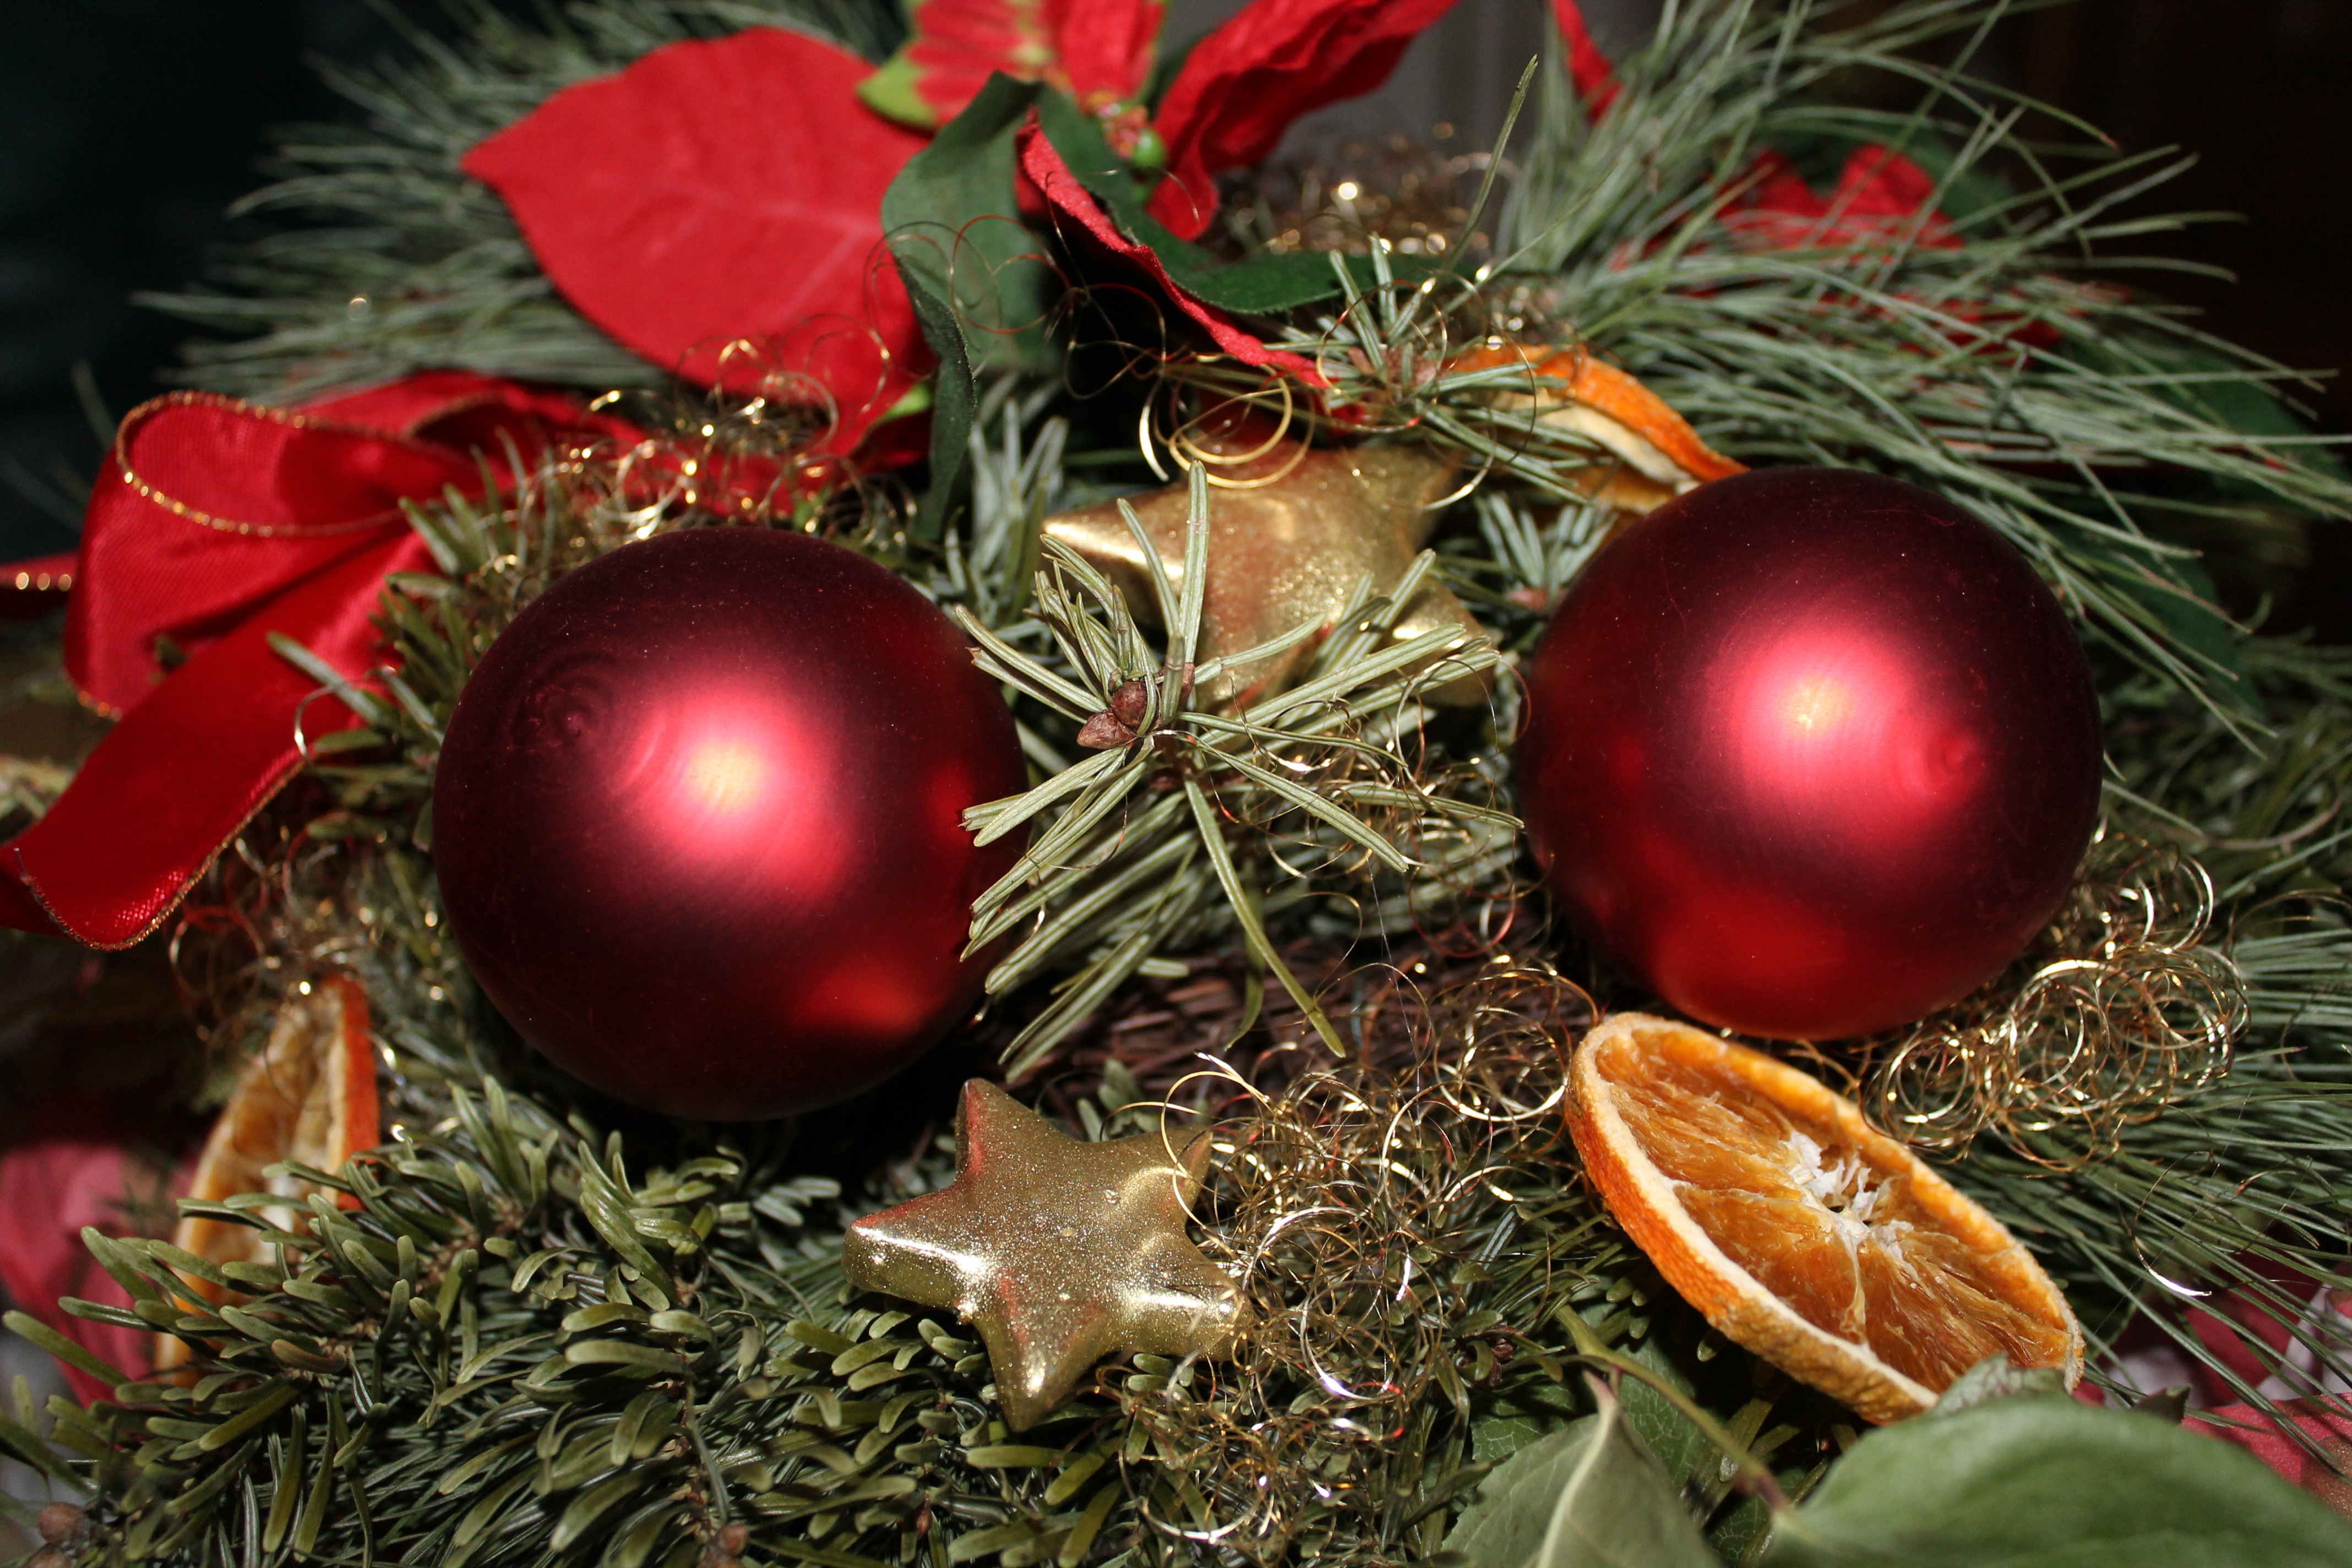
tree, branch, holiday, christmas, fir, decor, christmas tree, deco, advent, christmas decoration, festive decorations, advent wreath, christmas balls, woody plant